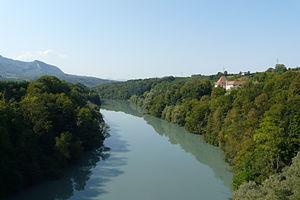
L'isère, au niveau d'Izeron
Izeron est une commune française située dans le département de l'Isère en région Auvergne-Rhône-Alpes.